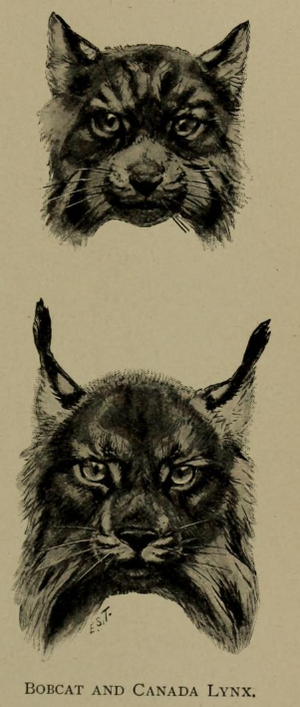
Rødlos / Taksonomi
Sammenligning af hovederne af rødlos (øverst) og canadisk los (1906).
Rødlossen er et nordamerikansk pattedyr i kattedyrfamilien. Med sine cirka 13 anerkendte underarter strækker rødlossens udbredelse sig fra det sydlige Canada til det nordlige Mexico og omfatter dermed størstedelen af USA's fastland. Rødlossen er et tilpasningsdygtigt rovdyr, som både holder til i skovområder, halvørkener, sumpe og i udkanten af skove og byer.